1994 City of Bradford Metropolitan District Council election

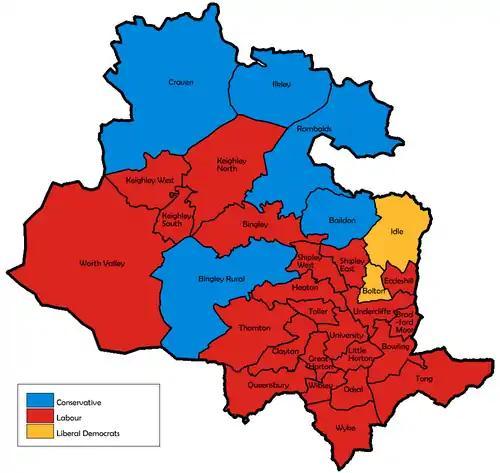
Map of the results for the 1994 Bradford council election.

The 1994 City of Bradford Metropolitan District Council elections were held on Thursday, 5 May 1994, with one third of the council up for election. Labour retained control of the council.